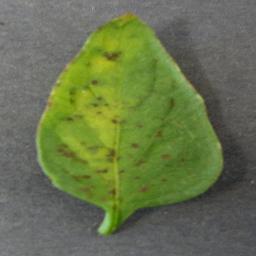
Label: Tomato___Tomato_Yellow_Leaf_Curl_Virus